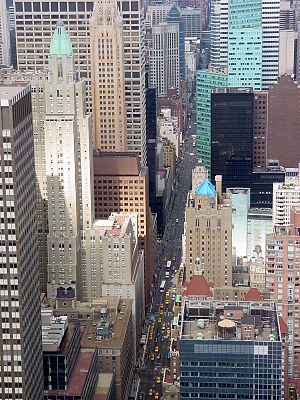
Lexington Avenue
Udsigt mod nord ad Lexington Avenue fra Chrysler-bygningen.
Lexington Avenue er en gade på østsiden af Manhattan i New York, USA. Den er ensrettet for trafikken fra nord, hvor den møder East 131st Street til den kommer til Gramercy Park ved East 21st Street. Gaden er 8,9 km lang og omfatter 110 blokke på sin vej gennem Harlem, Carnegie Hill, Upper East Side, Midtown og Murray Hill. Forlængelsen mod syd fra 21st Street til East 14th Street har navnet Irving Place og har trafik i begge retninger.